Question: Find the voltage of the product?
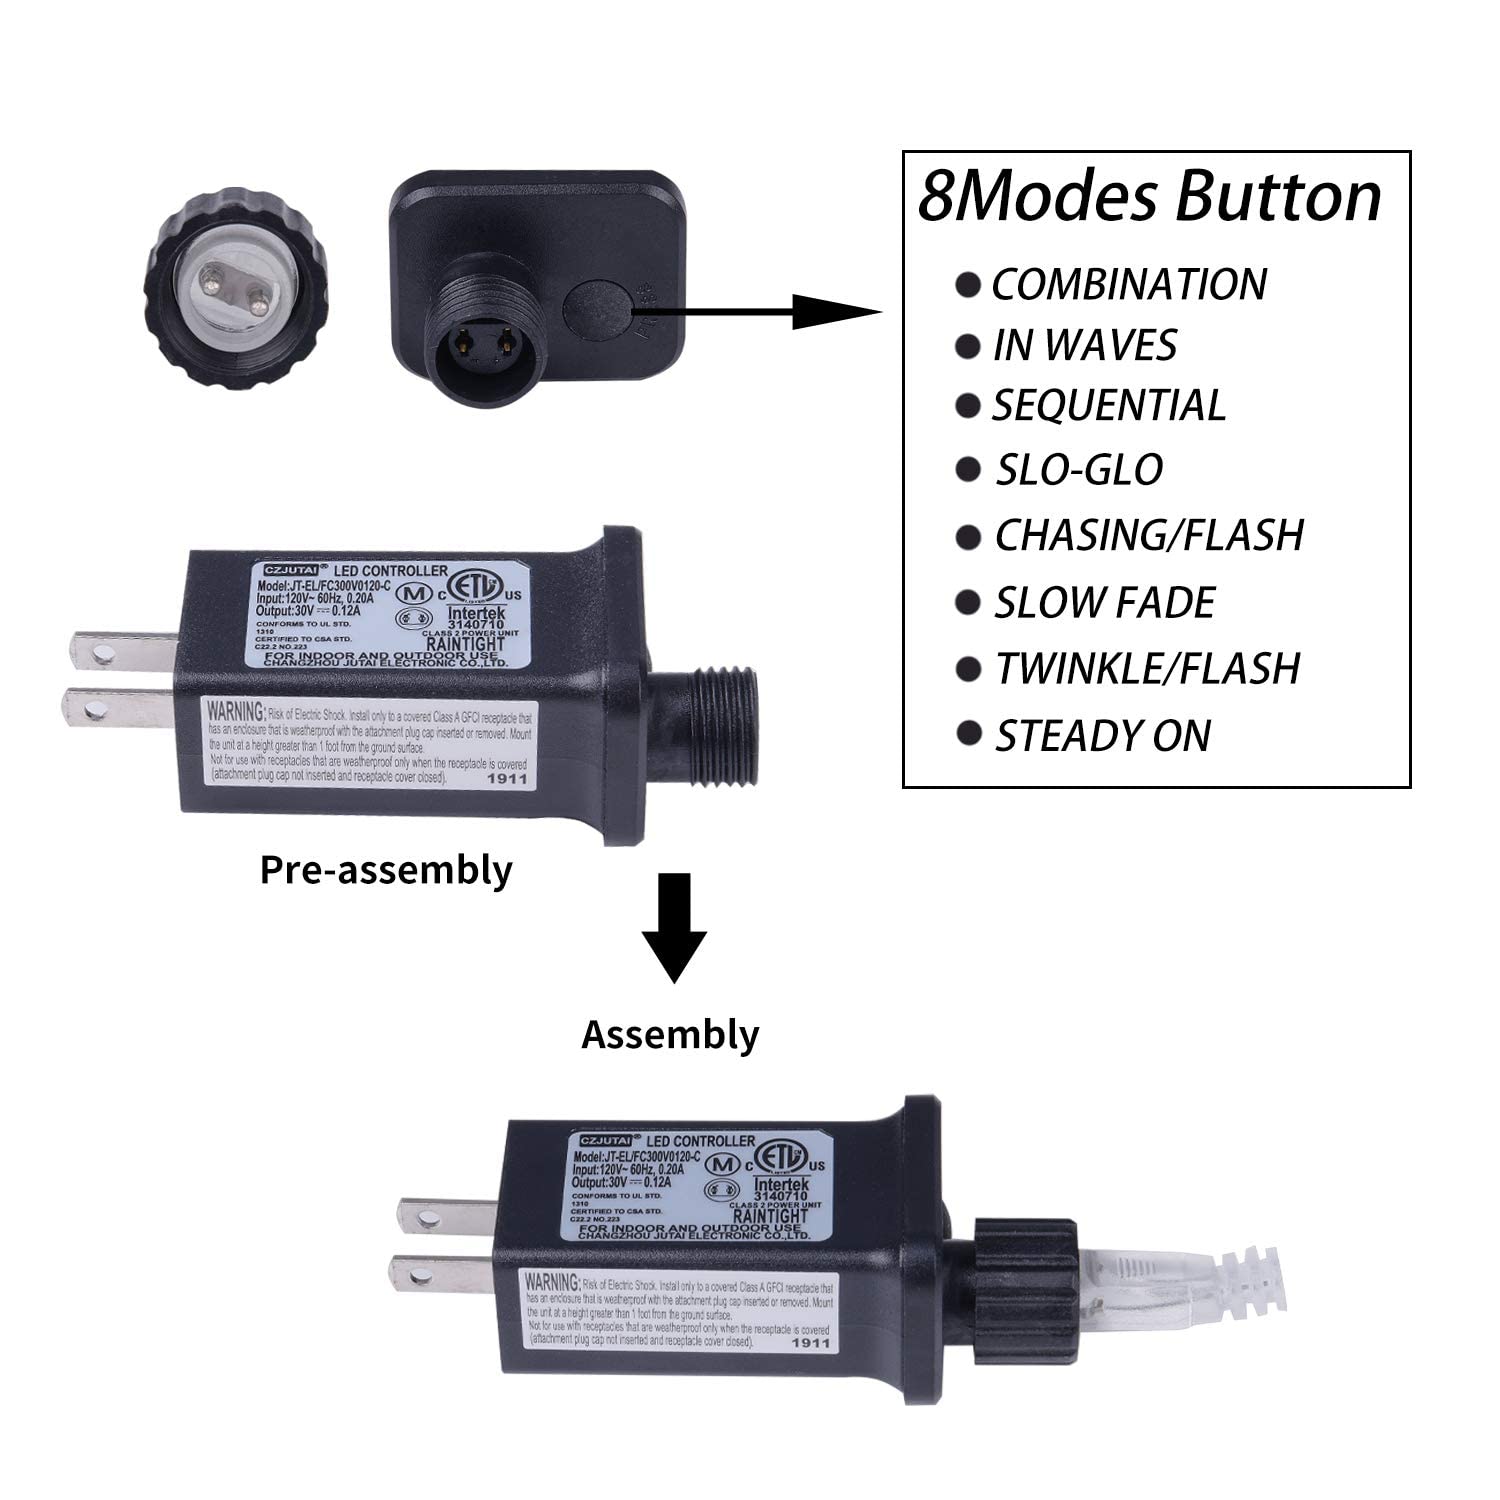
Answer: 30.0 volt